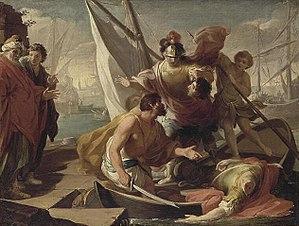
La mort de Pompée
Pompée dit « le Grand », né le 29 septembre de l'an 106 av. J.-C. dans le Picenum et mort le 28 septembre de l'an 48 av. J.-C. à Péluse, en Égypte ptolémaïque, est un général et homme d'État romain.
Cette page concerne l'année 48 av. J.-C. du calendrier julien proleptique.